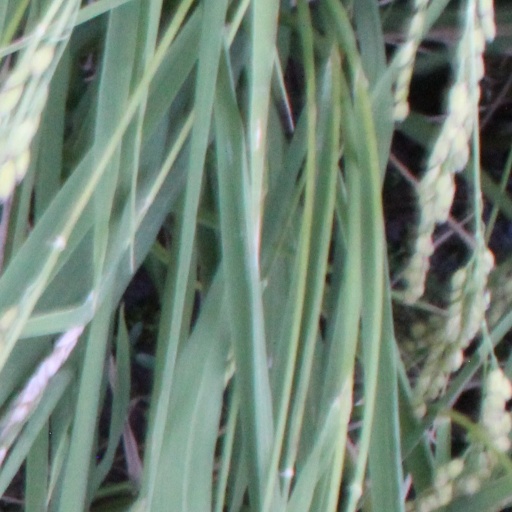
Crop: rice